Bedford Oil Company Station

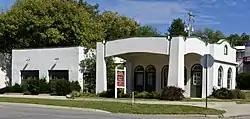

Bedford Oil Company Station, also known as the Conoco Station Building, is a historic building located in Bedford, Iowa, United States. Partners Wyatt Blakemore and Ralph Thompson had the station built in 1928 on land they had purchased three years prior. The single-story Mission Revival structure was built from April to June by Roy Greenlee, a local contractor. It was the third of three service stations that Blakemore and Thompson built and operated. The garage section of the building was added in 1929. When it closed in 1989 it was the longest operating station in town. The building was listed on the National Register of Historic Places in 1999.